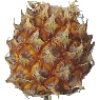
Label: Pineapple Mini 1